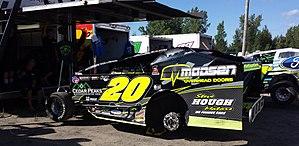
Voiture de Brett Hearn dans les puits de l'Autodrome Drummond le 26 juillet 2016.
La Super DIRTcar Series est une série de courses automobiles sur terre battue pour voitures modifiées concourant en Amérique du Nord. Les courses sont principalement disputées dans le Nord-Est des États-Unis avec quelques dates dans le Midwest des États-Unis, la Floride et l’est du Canada. La série est sanctionnée par World Racing Group.